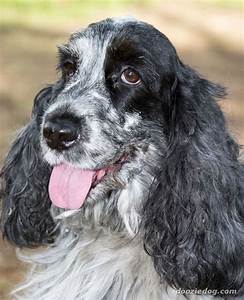
Label: dog